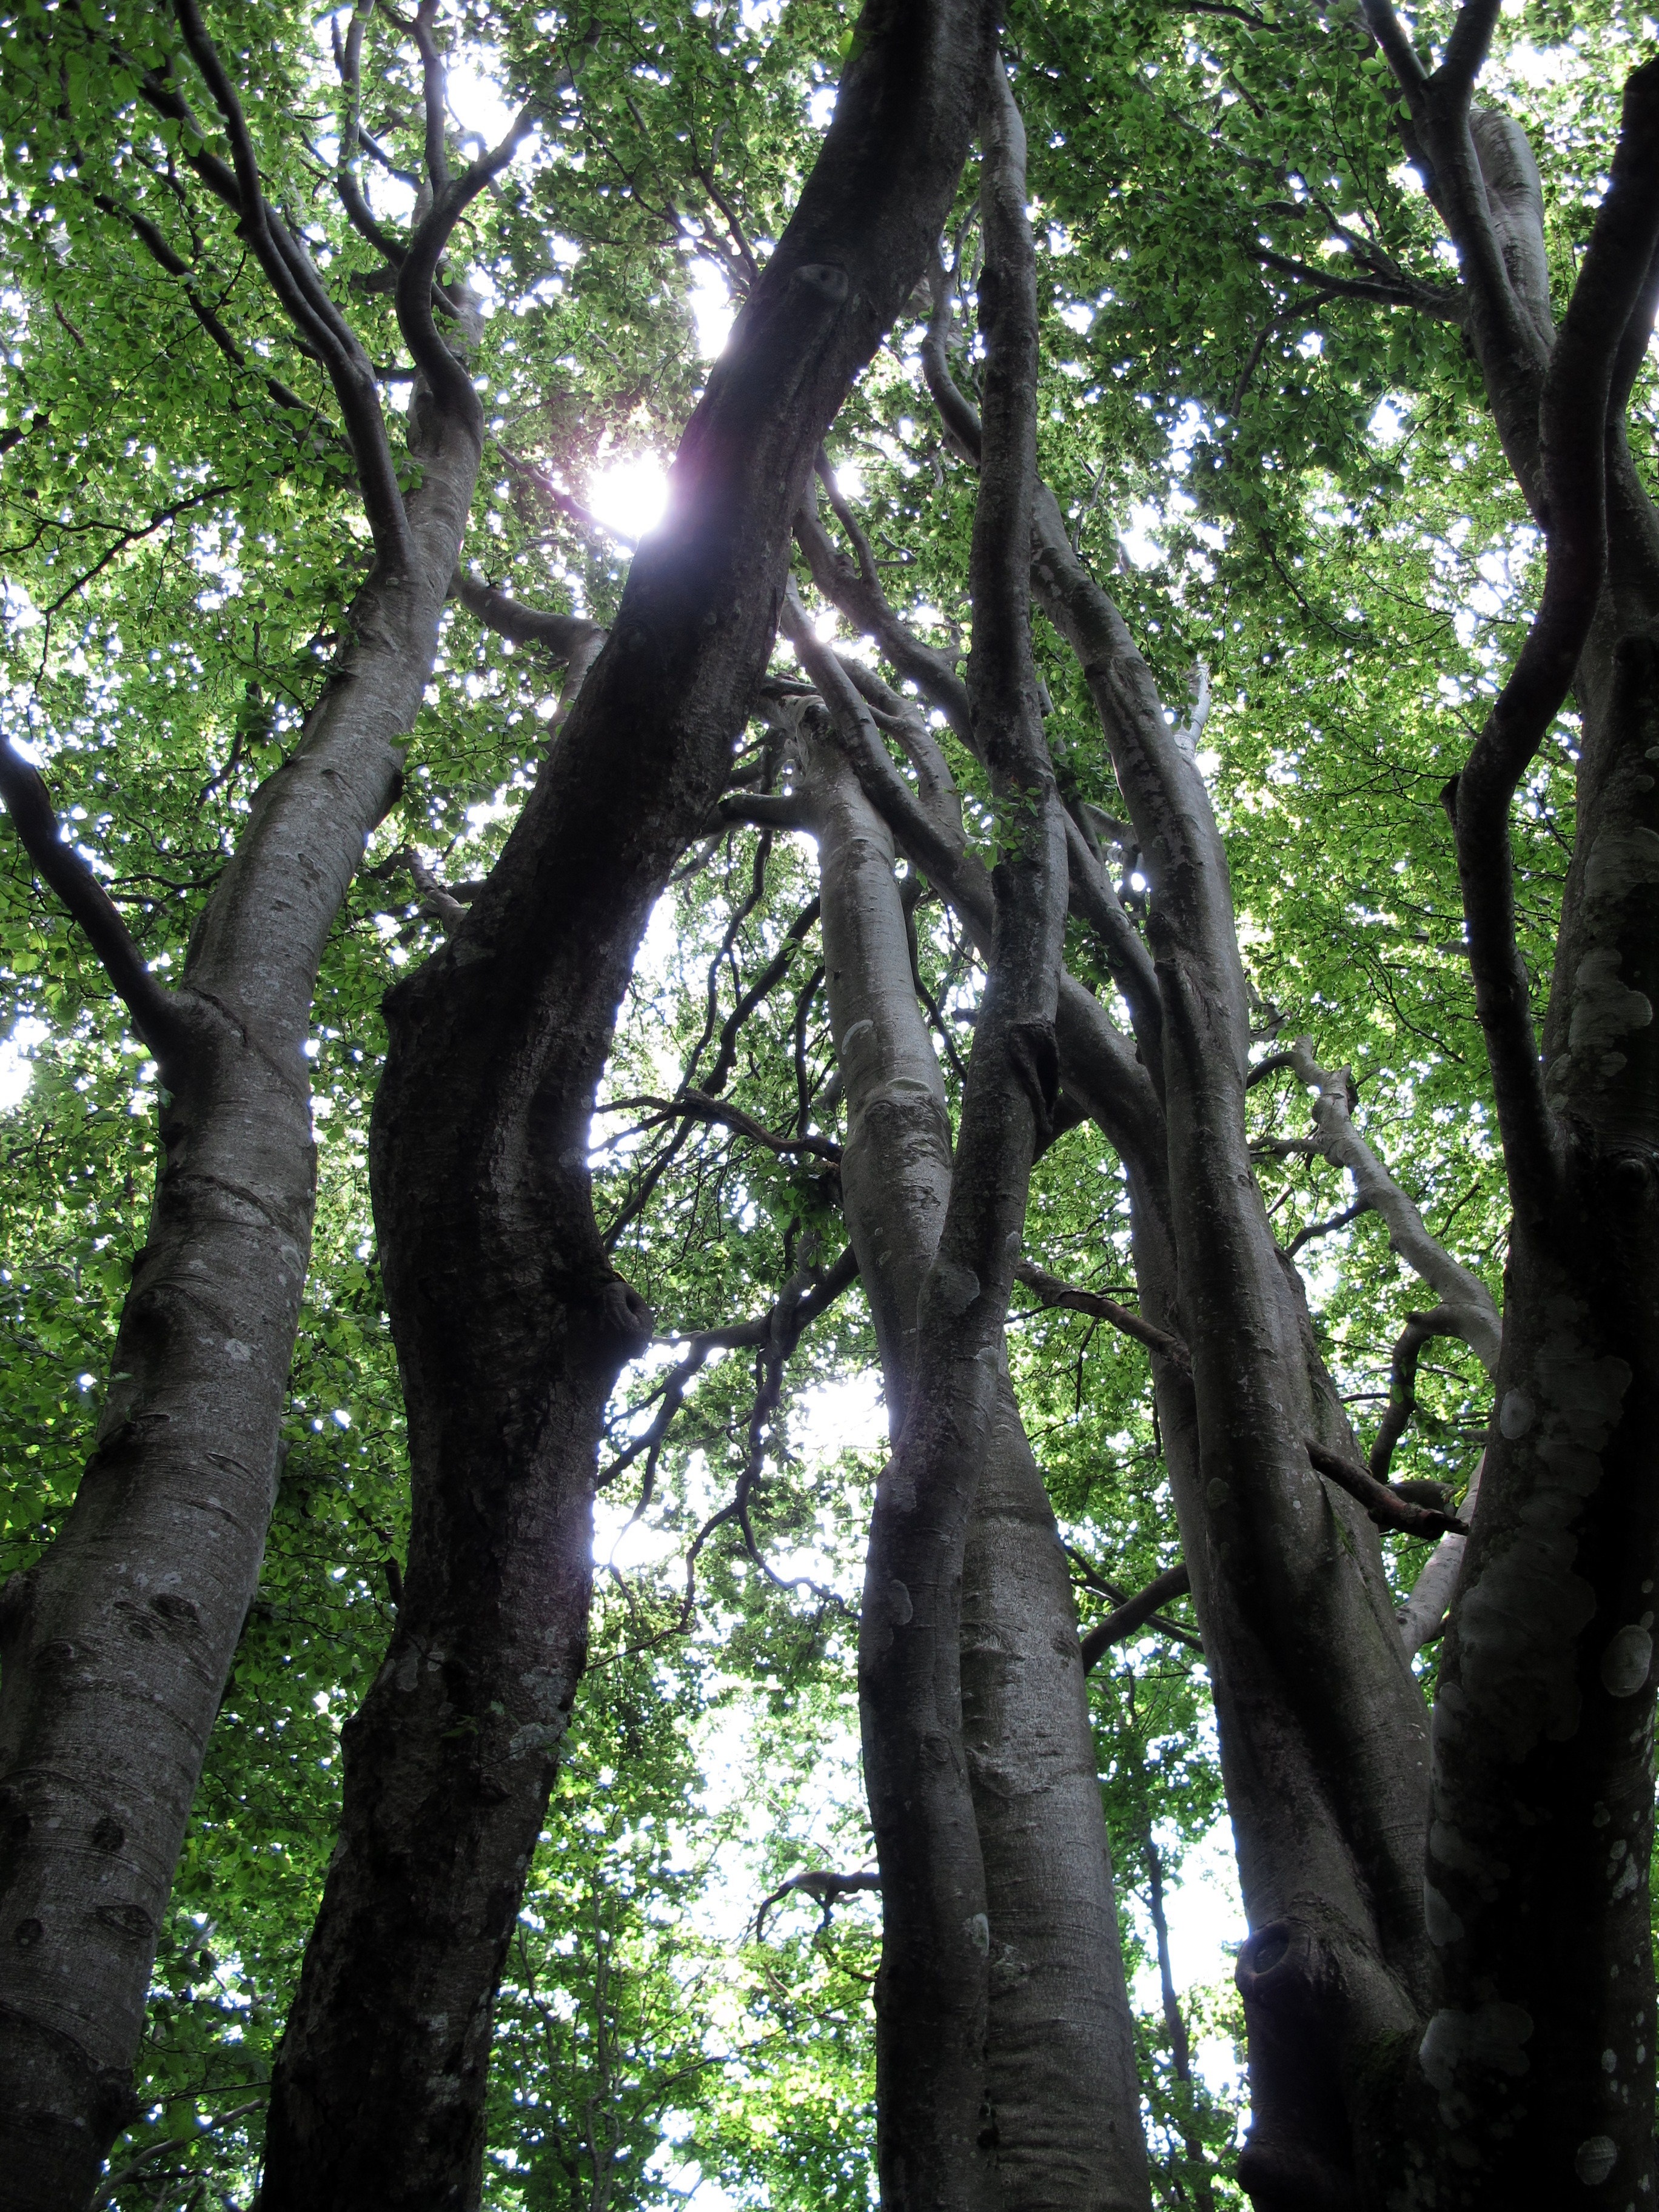
tree, nature, forest, branch, plant, sunlight, leaf, flower, trunk, green, jungle, botany, flora, rainforest, deciduous, grove, woodland, habitat, ecosystem, uplight, old growth forest, wood bark, natural environment, plant stem, woody plant